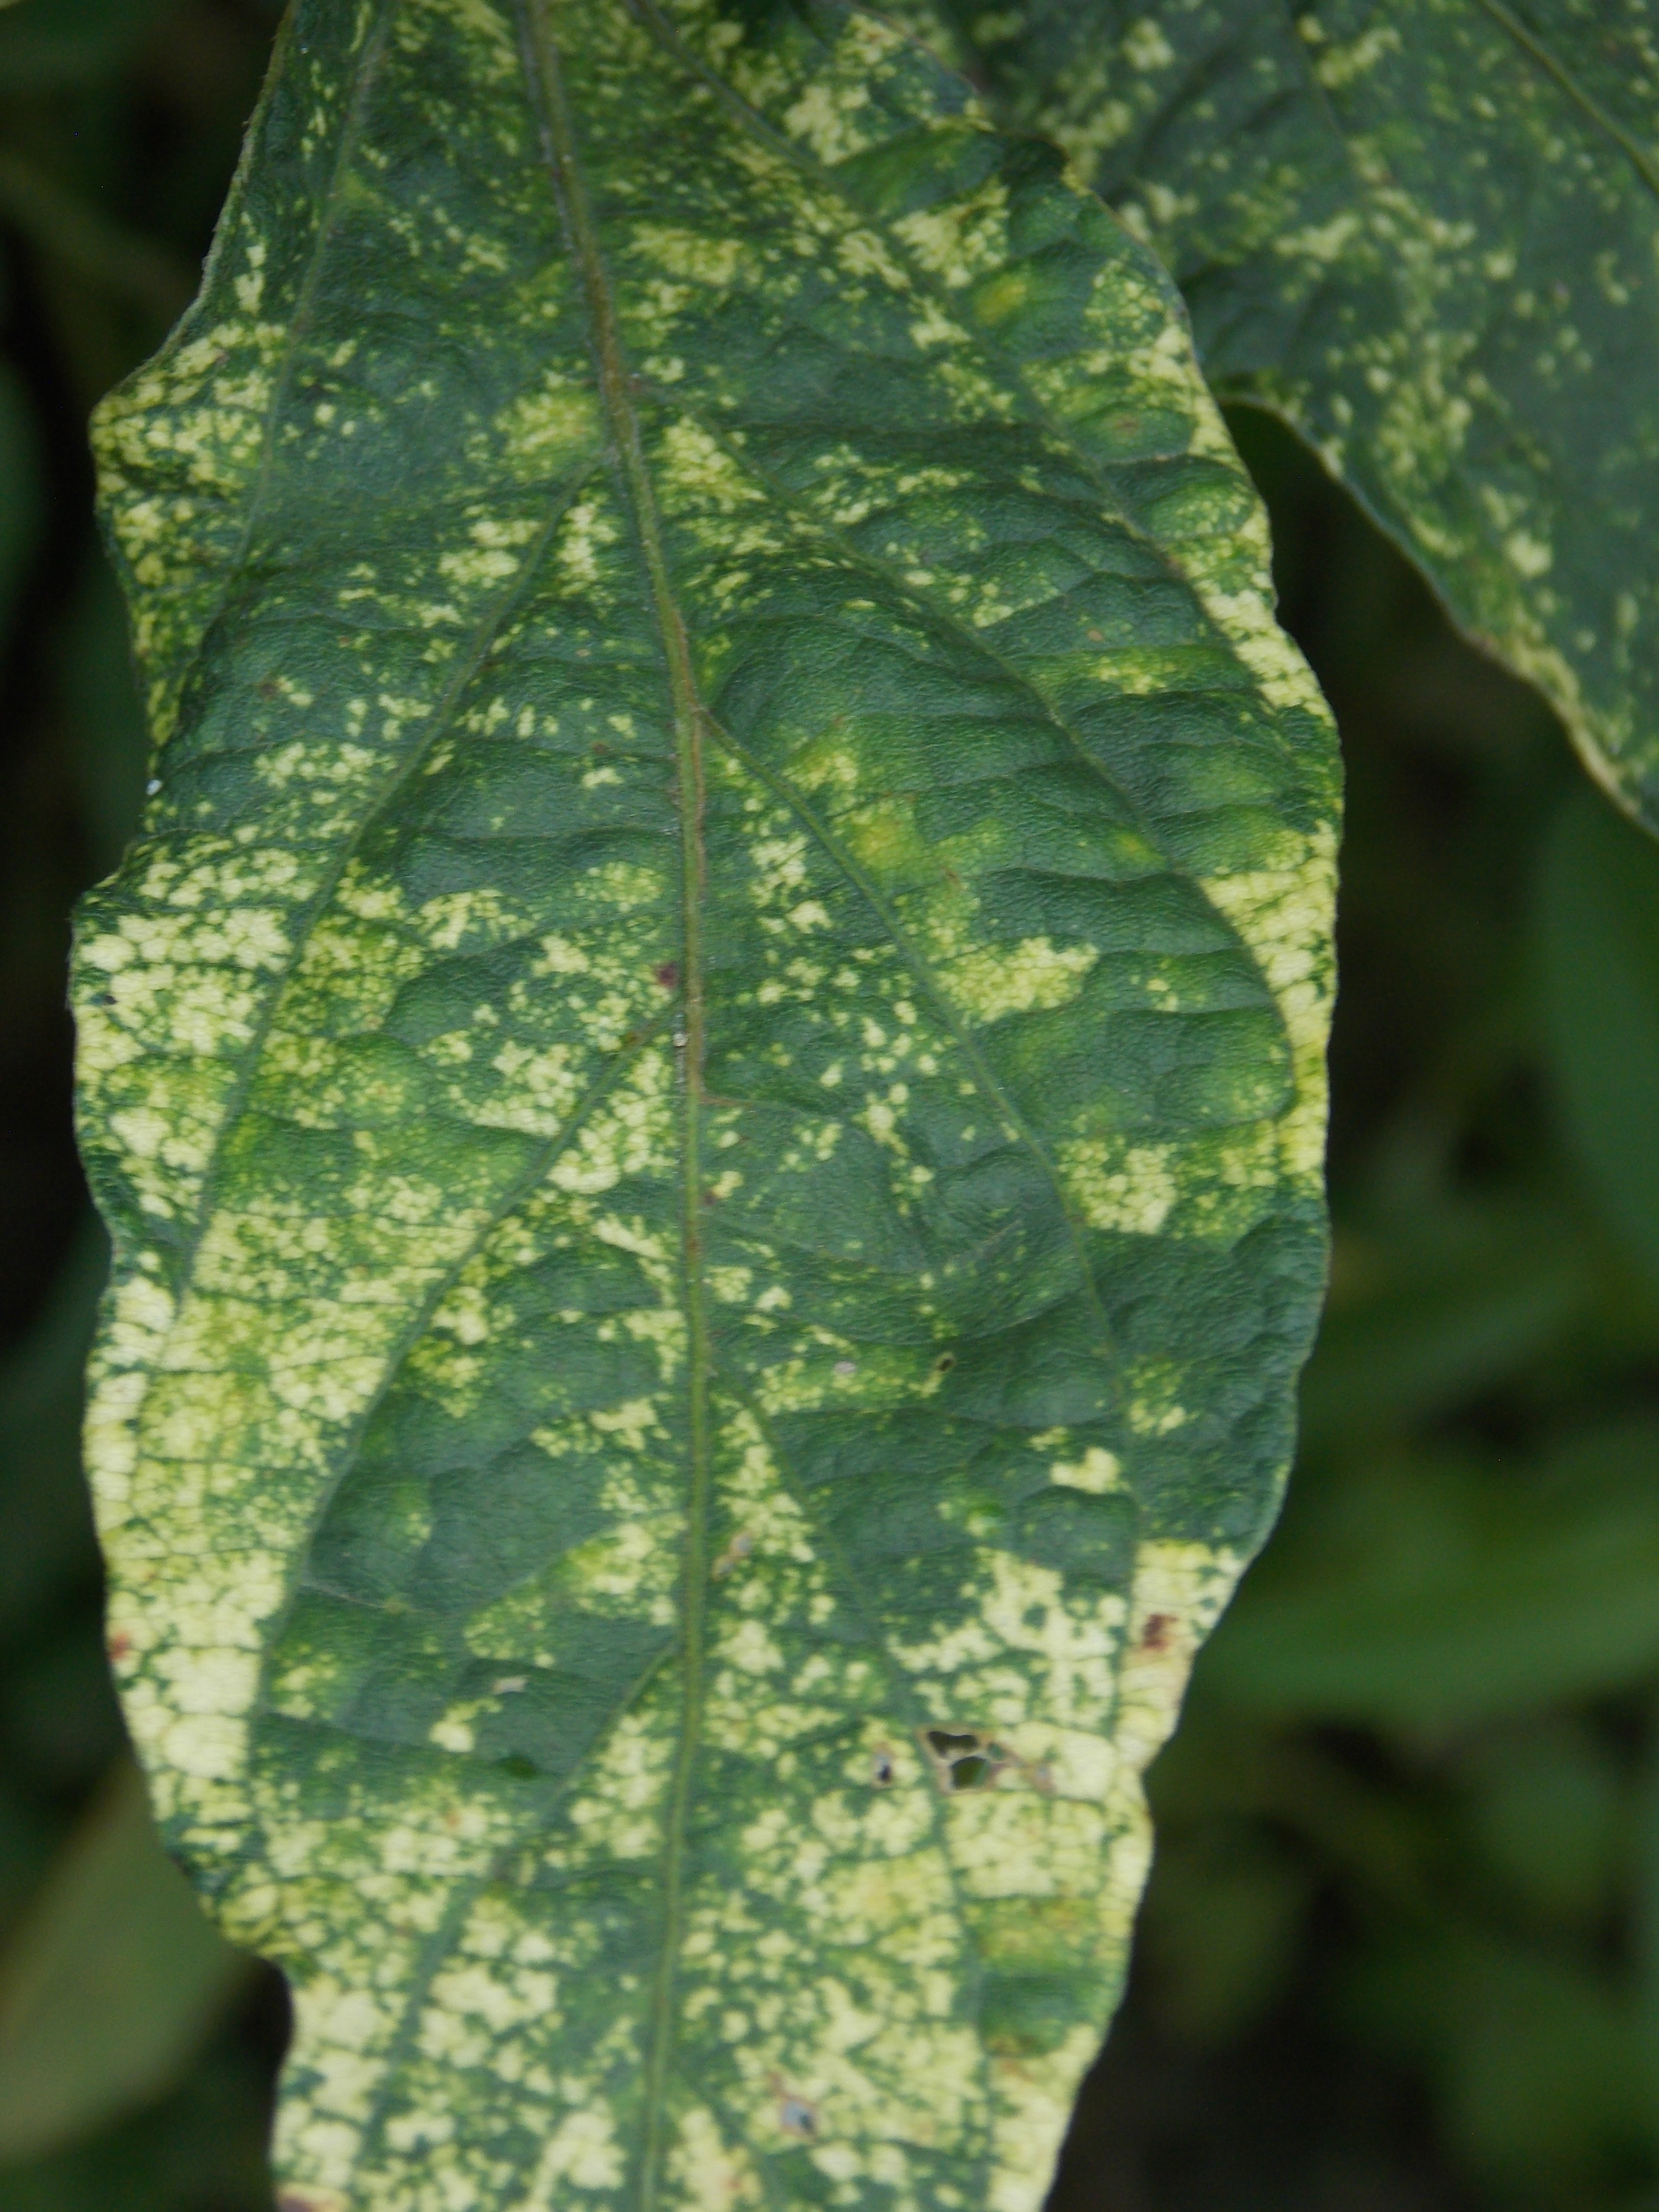
Label: Disease